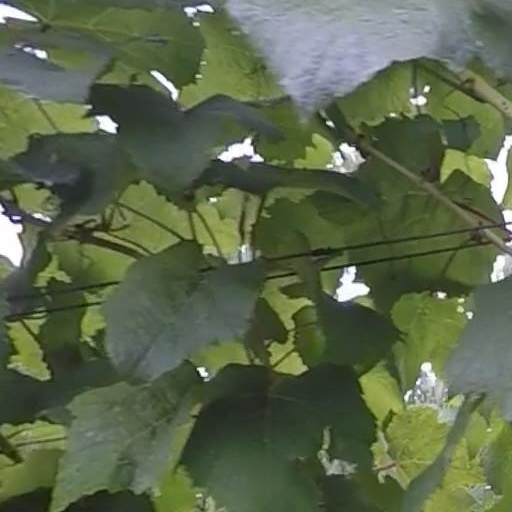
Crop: grape